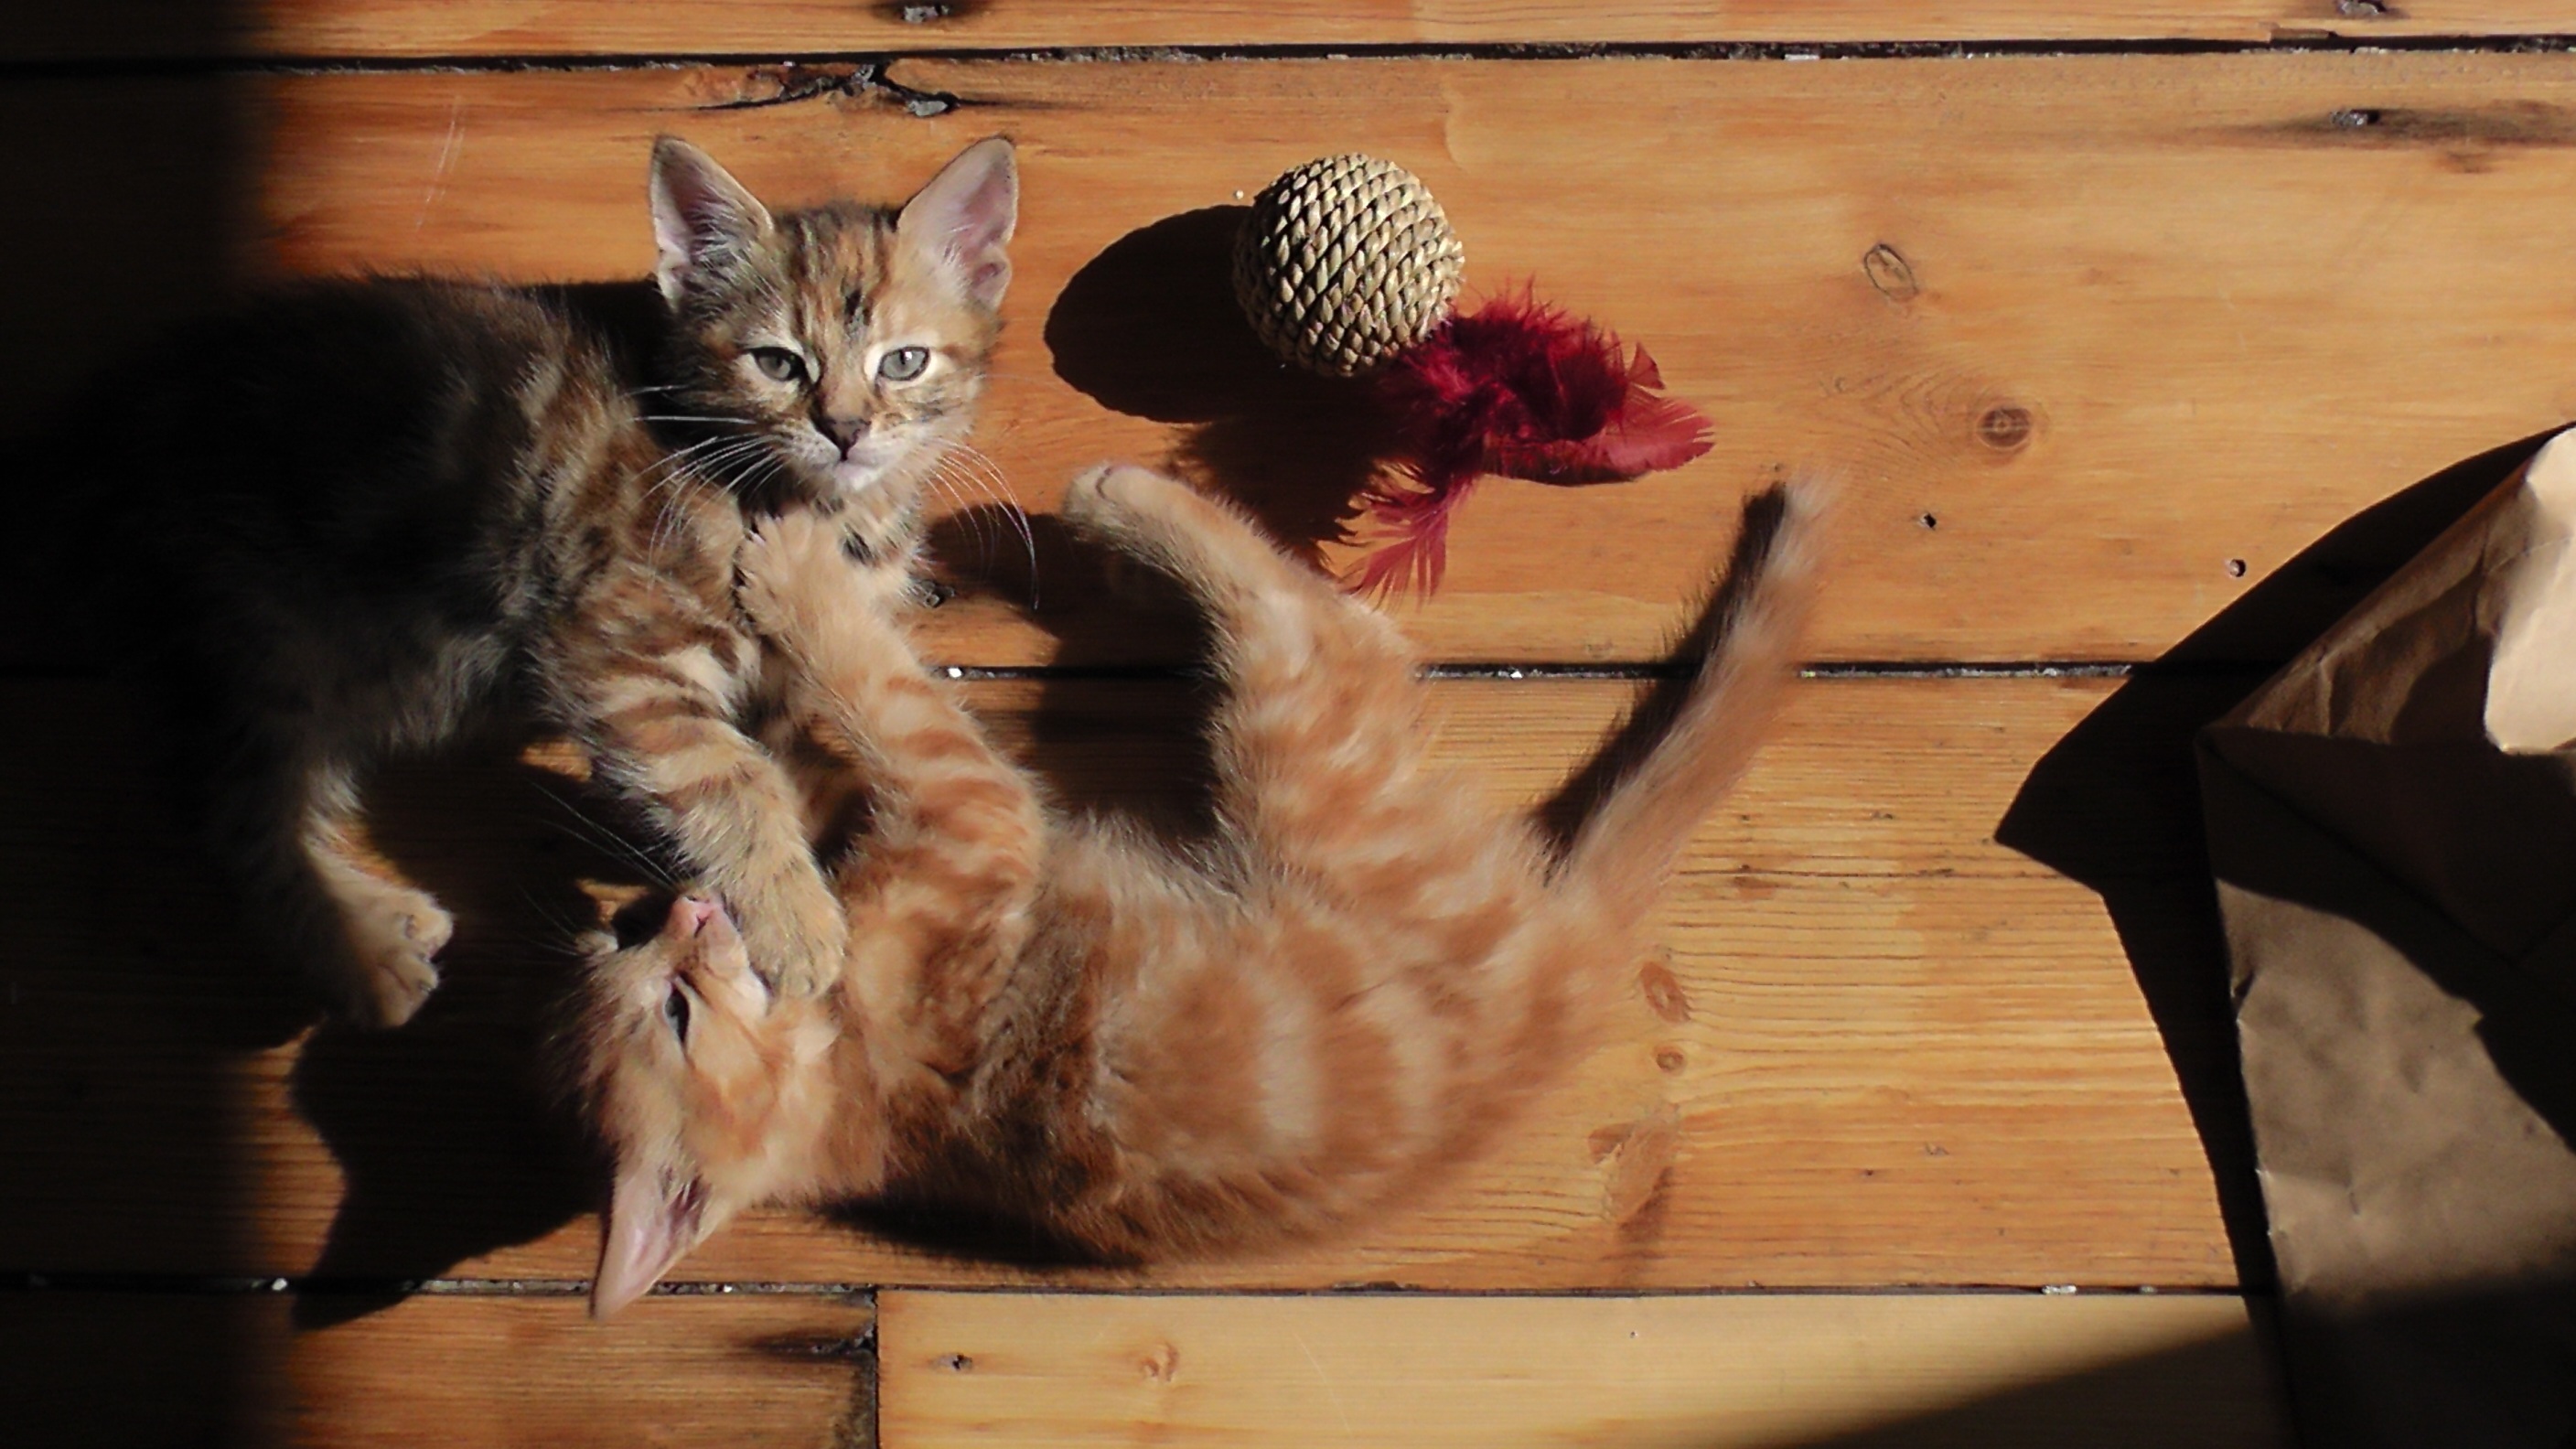
animal, cute, pet, fur, young, kitten, cat, feline, tabby, mammal, friendship, whisker, playful, striped, indoors, fun, kitty, vertebrate, domestic, kittens, cute cat, small to medium sized cats, cat like mammal